Plumpton Racecourse

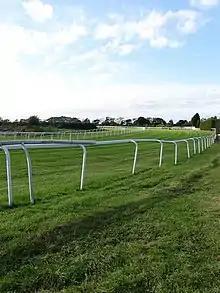
Plumpton Racecourse

Several notable charity races have taken place at Plumpton. In March 1980, HRH The Prince of Wales, riding the favourite Long Wharf, finished second to television presenter Derek Thompson in the Mad Hatters private sweepstake. In October 2001, television presenters Alice Plunkett and Alex Hammond finished 1st and 2nd respectively in a charity race.